Question: Please indicate a possible affordance area of the jump_skateboard that can be used for riding
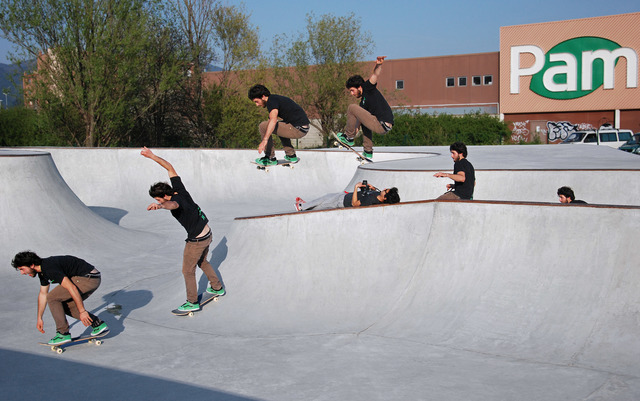
Answer: [34.284, 326.884, 114.846, 359.244]